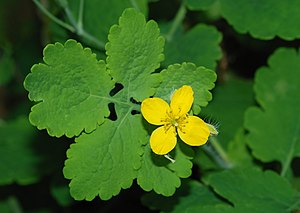
Svaleurt-slægten
Svaleurt-slægten er en slægt af planter, der blot består af en enkelt art, Svaleurt.